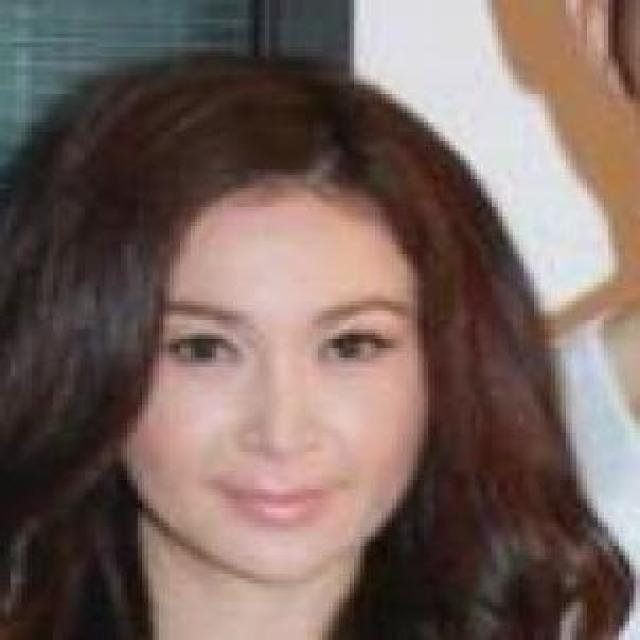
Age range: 45-64